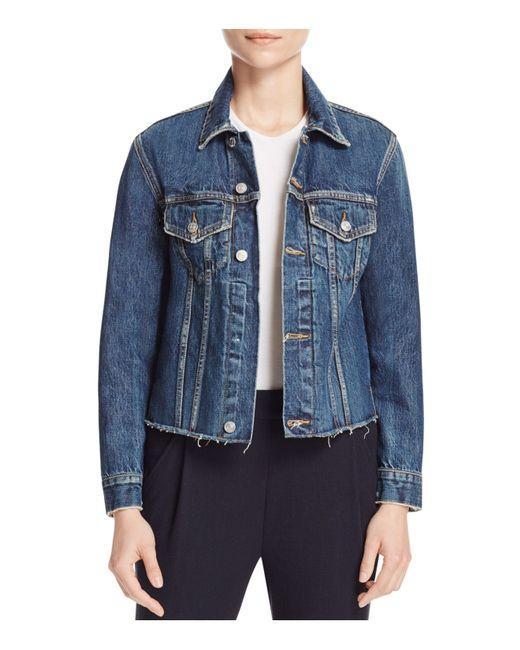
Blaue Damen-Jeansjacke mit Metallknöpfen